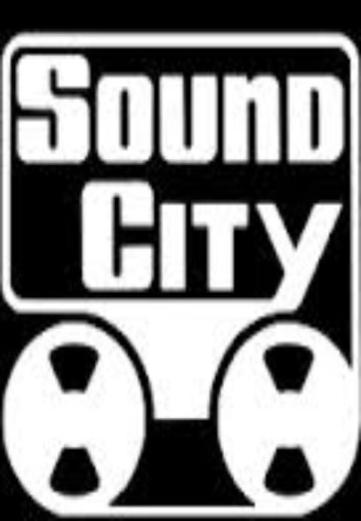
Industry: Leisure